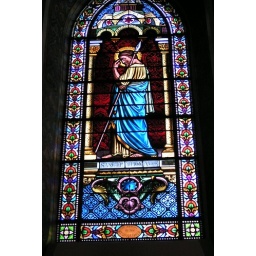
Staind glass window in a small church in Santa Fe, New Mexico